Silsden

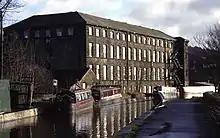
Waterloo Mills

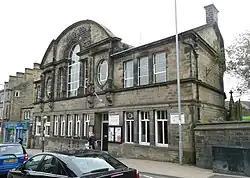
Silsden Town Hall

Nail making can be traced back to the late 1700s when the Leeds and Liverpool Canal gave ready access to remote markets and easier access to raw materials from the forges in Leeds. By the mid 1800s there was steady work for over 100 men and boys making nails throughout the town. A wide variety of specialist nails was made, including joiners nails, horse shoe nails, shoe and clog nails. These latter "cobbler's nails" gave Silsden its nickname of "Cobbydale". The nail making history was commemorated by an art installation in 2011 in Wesley Place (on the site of the long gone original fire station) called "Bent Nail" by Sam Shendi.